Chicago–Michigan football rivalry

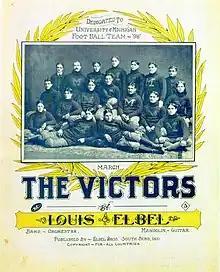
Louis Elbel composed Michigan's fight song "The Victors" "(original sheet music pictured)" as a tribute to Michigan's 1898 victory over Chicago.

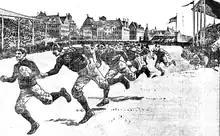
Illustration of Widman's run

The 1898 Michigan-Chicago game proved to be one of the most significant in the history of the rivalry. Michigan concluded its undefeated season on Thanksgiving Day with a 12–11 victory over the Maroons at Marshall Field. The game was played for the championship of the Western Conference. In order to accommodate the crowd of Michigan fans traveling to Chicago for the game, the Michigan Central Railroad arranged for two special trains to run from Ann Arbor to Chicago at a round trip price of five dollars. The special excursion tickets allowed fans to spend the weekend in Chicago and return on Monday.